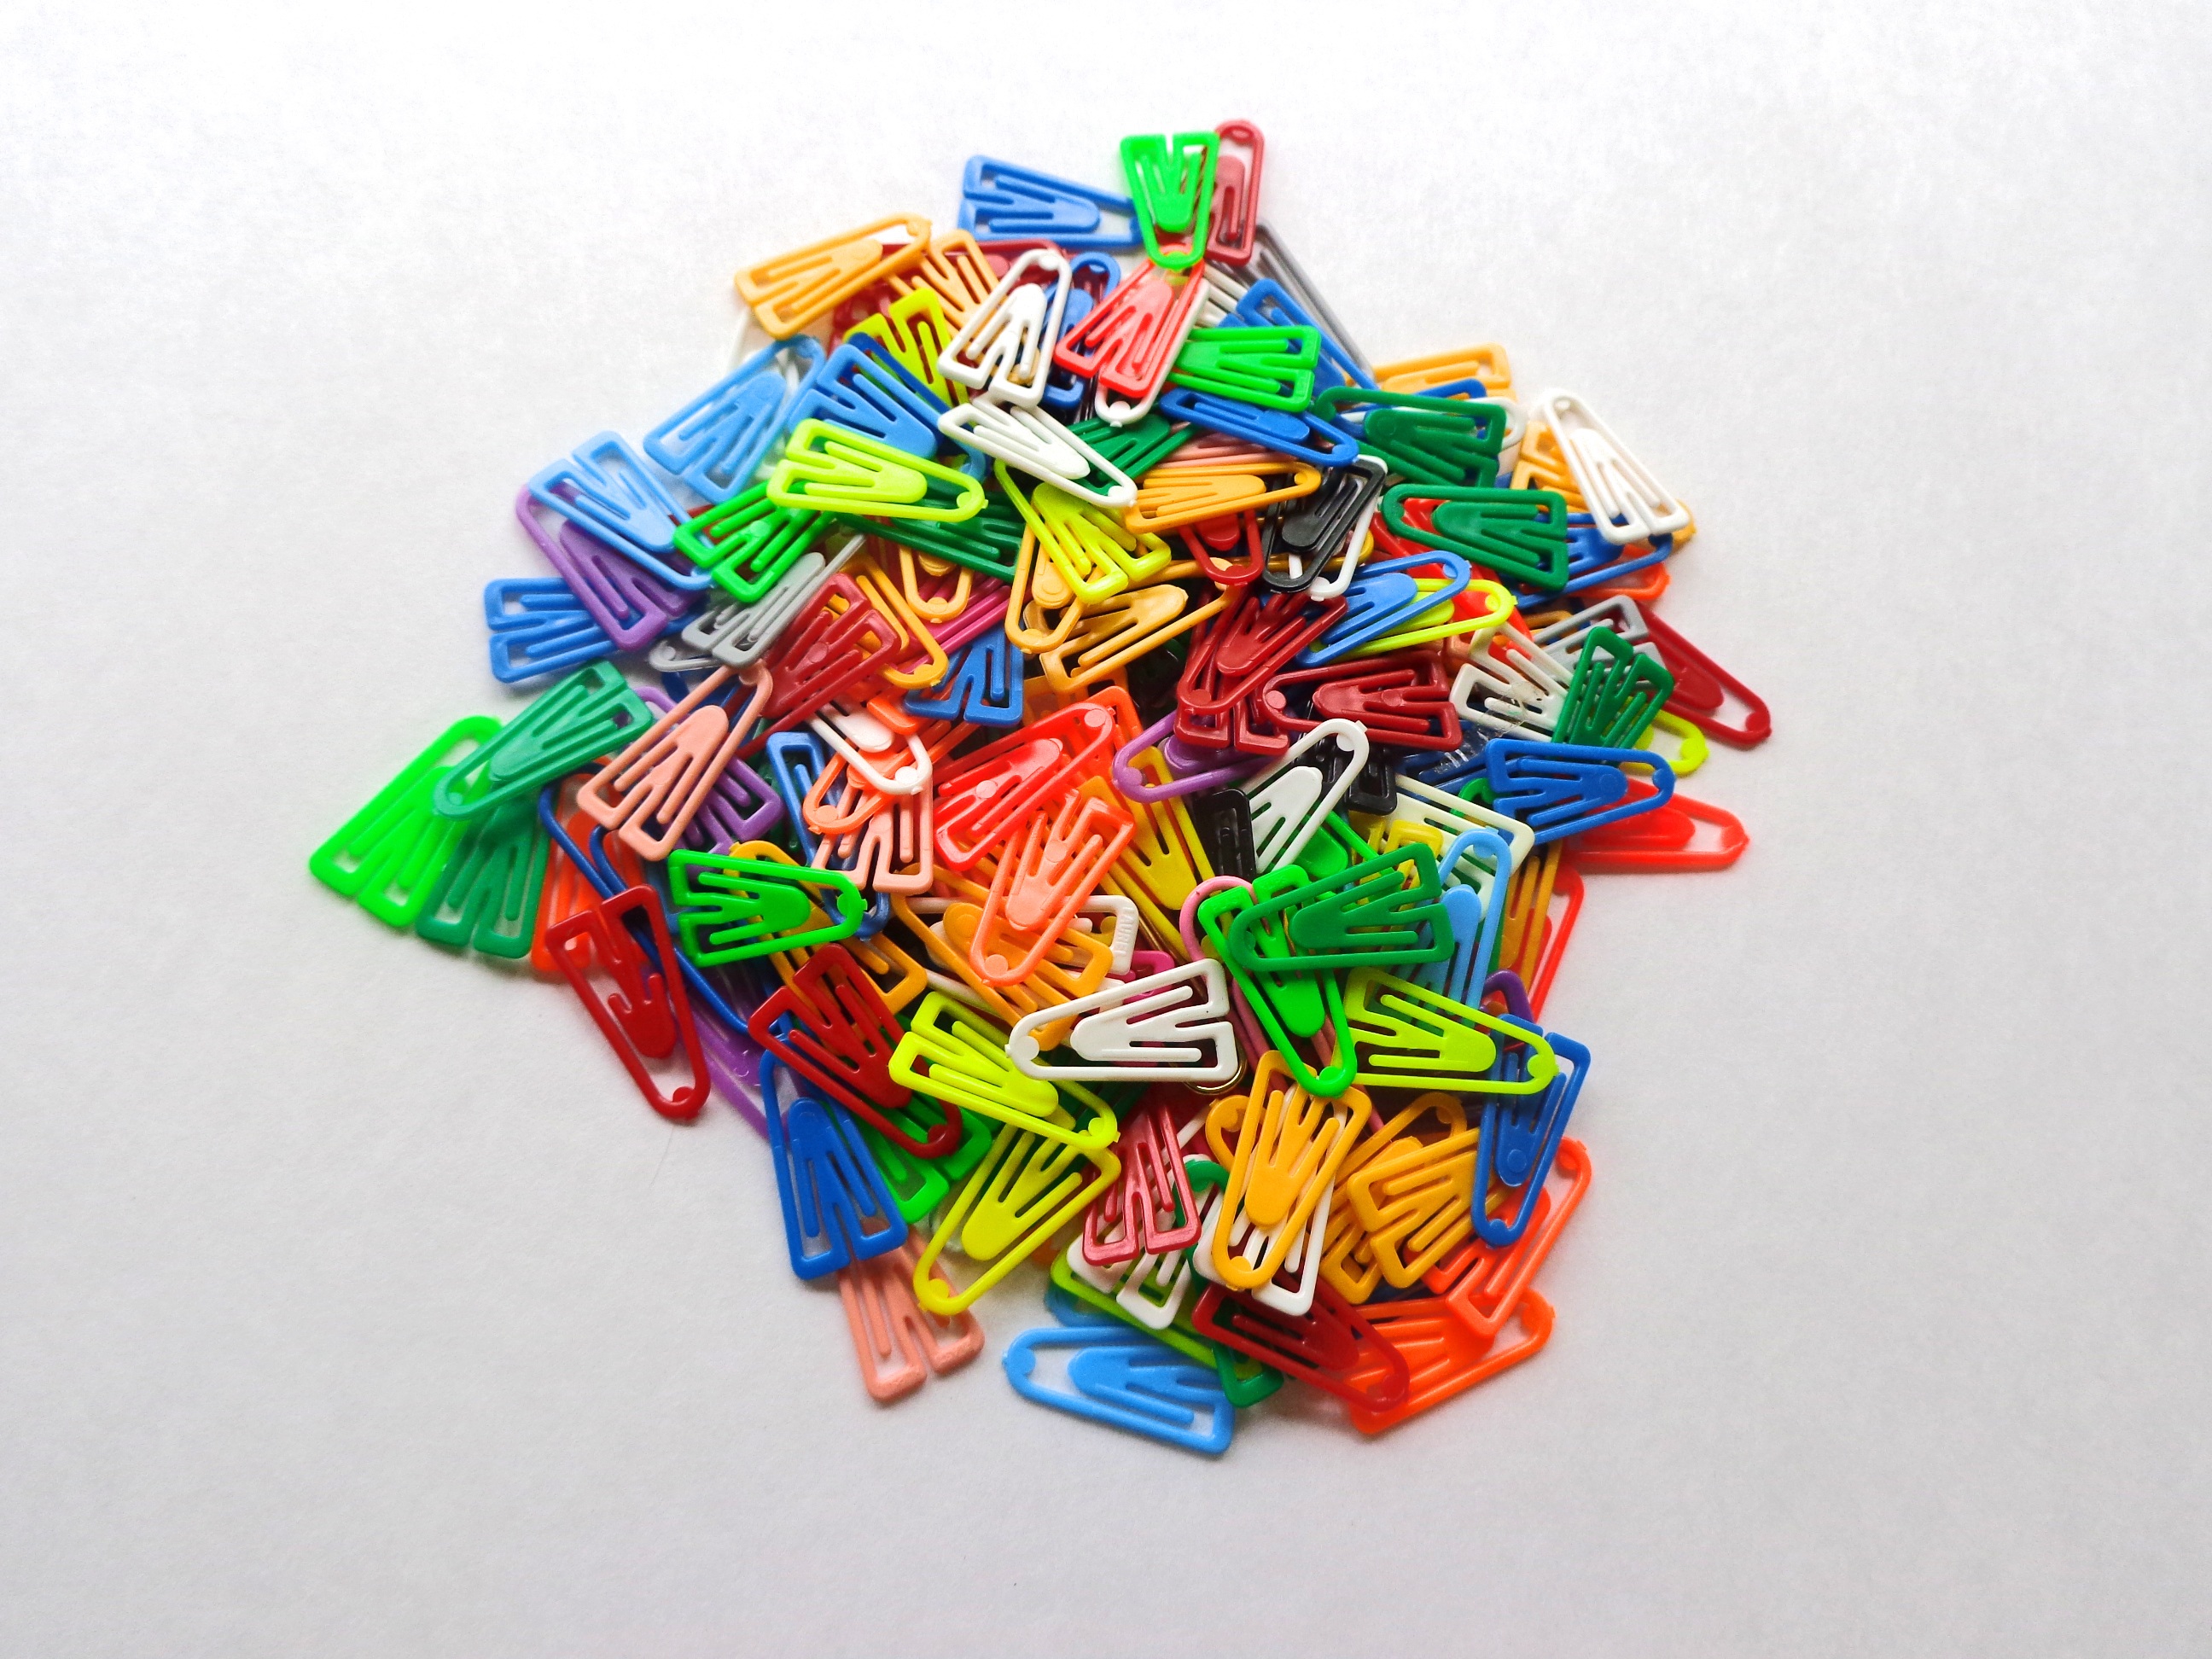
creative, food, office, colorful, dessert, toy, product, confectionery, office supplies, clips